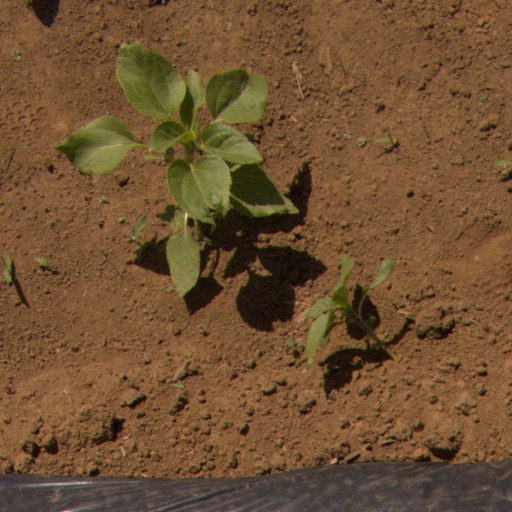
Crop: Jerusalem artichoke